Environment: real
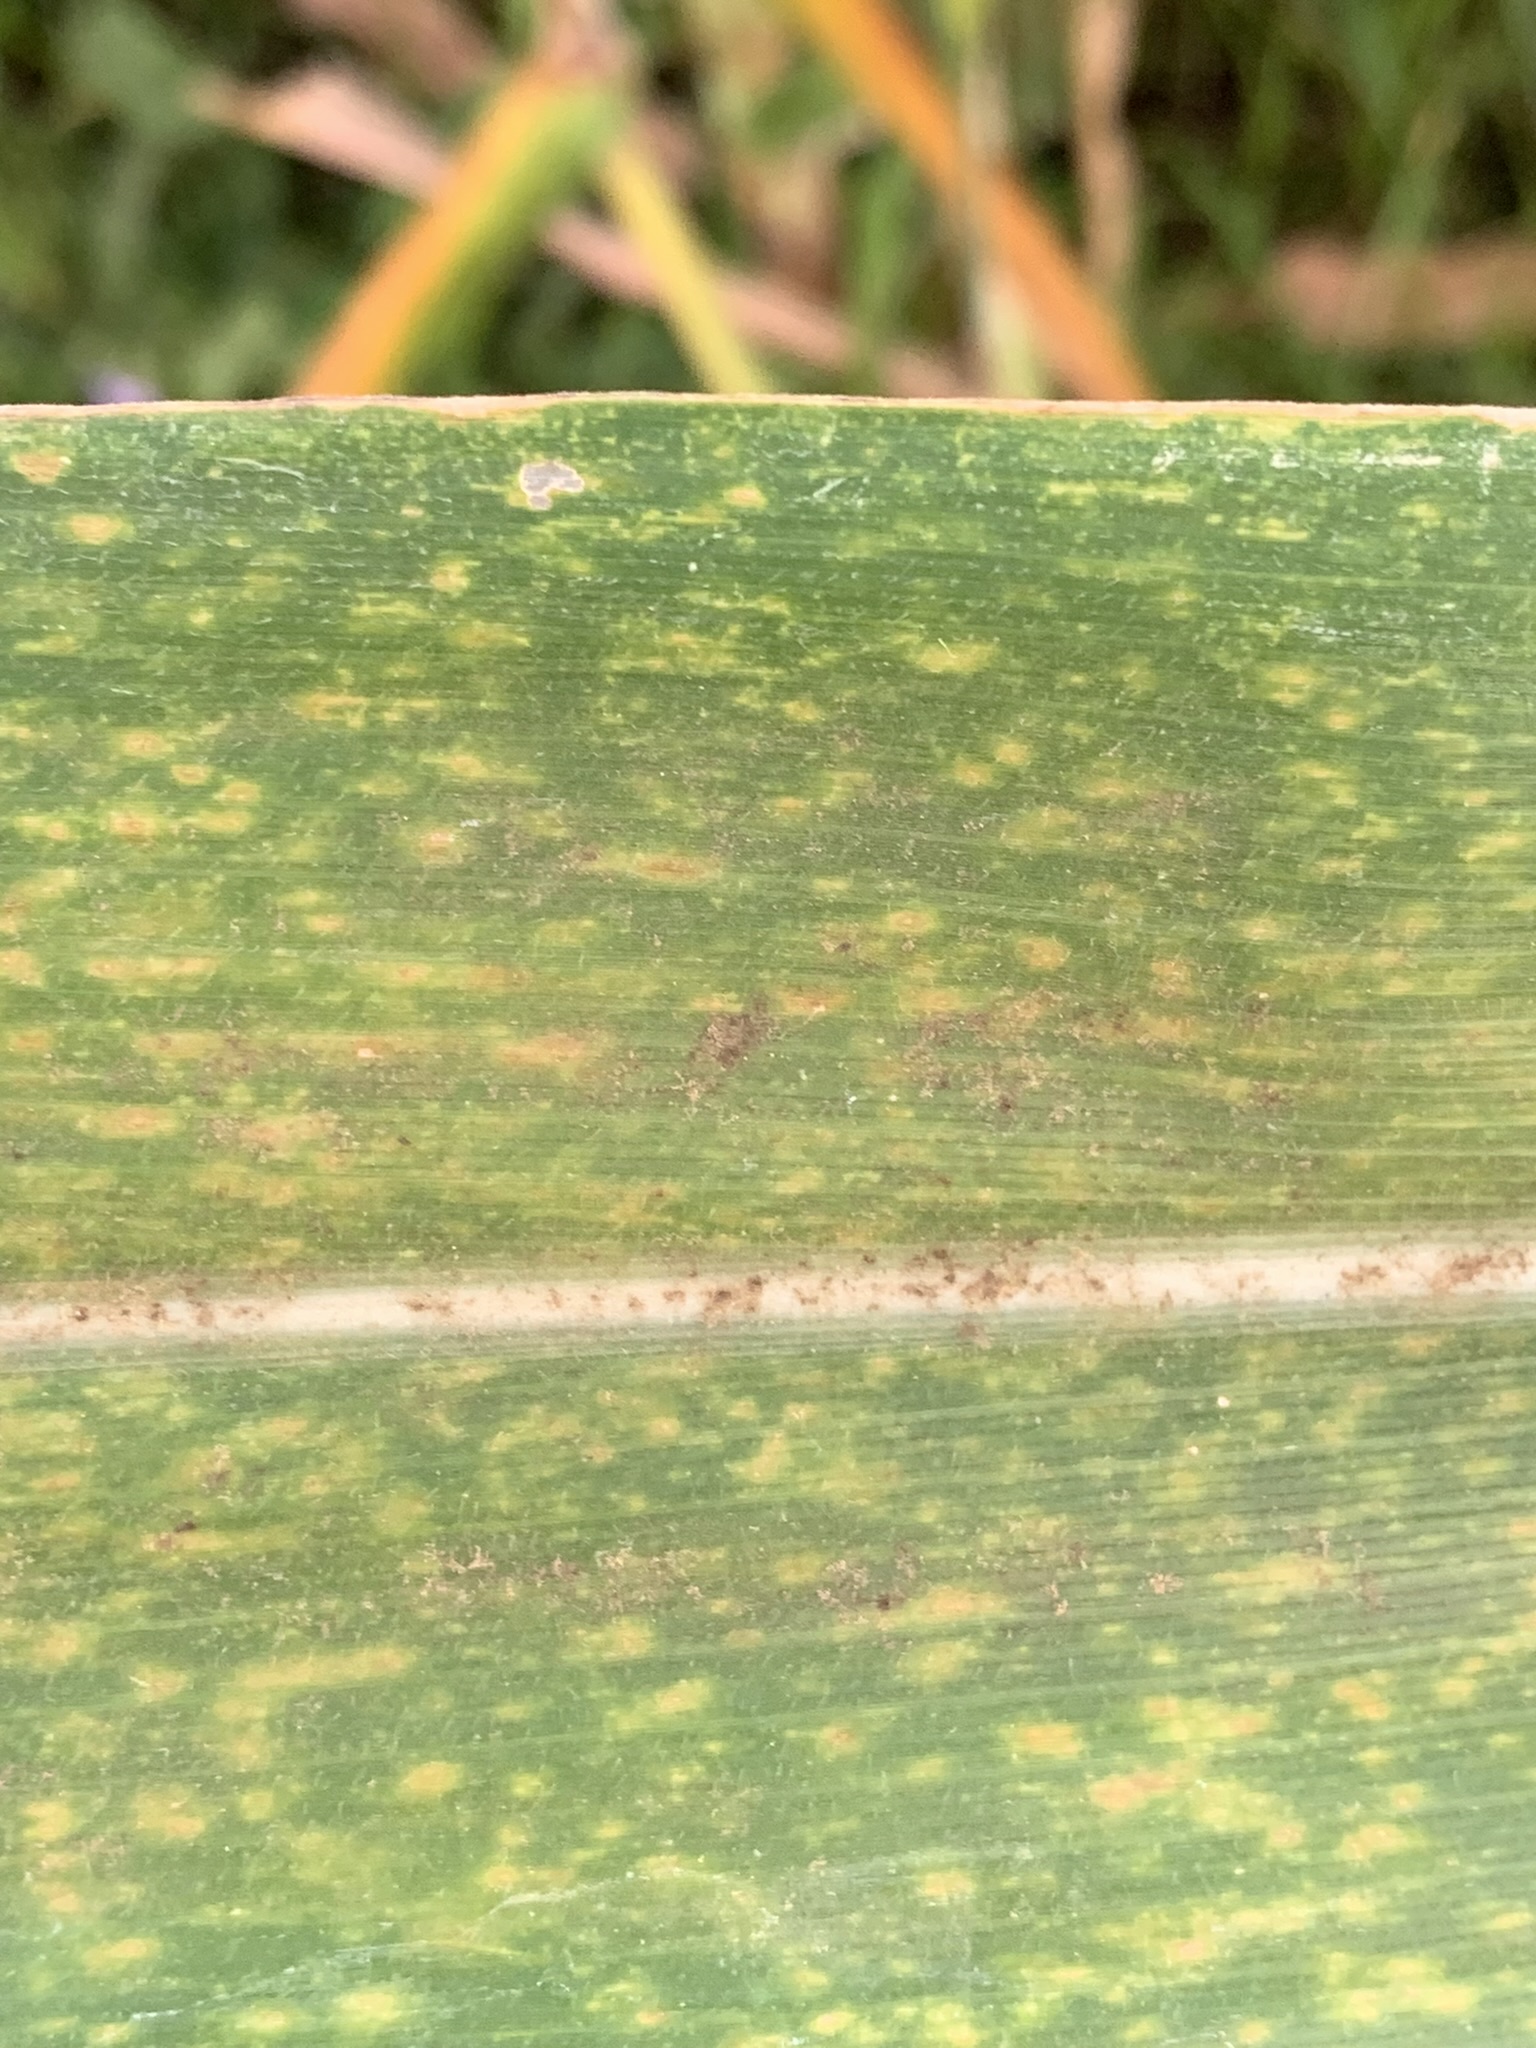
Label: lethal_necrosis